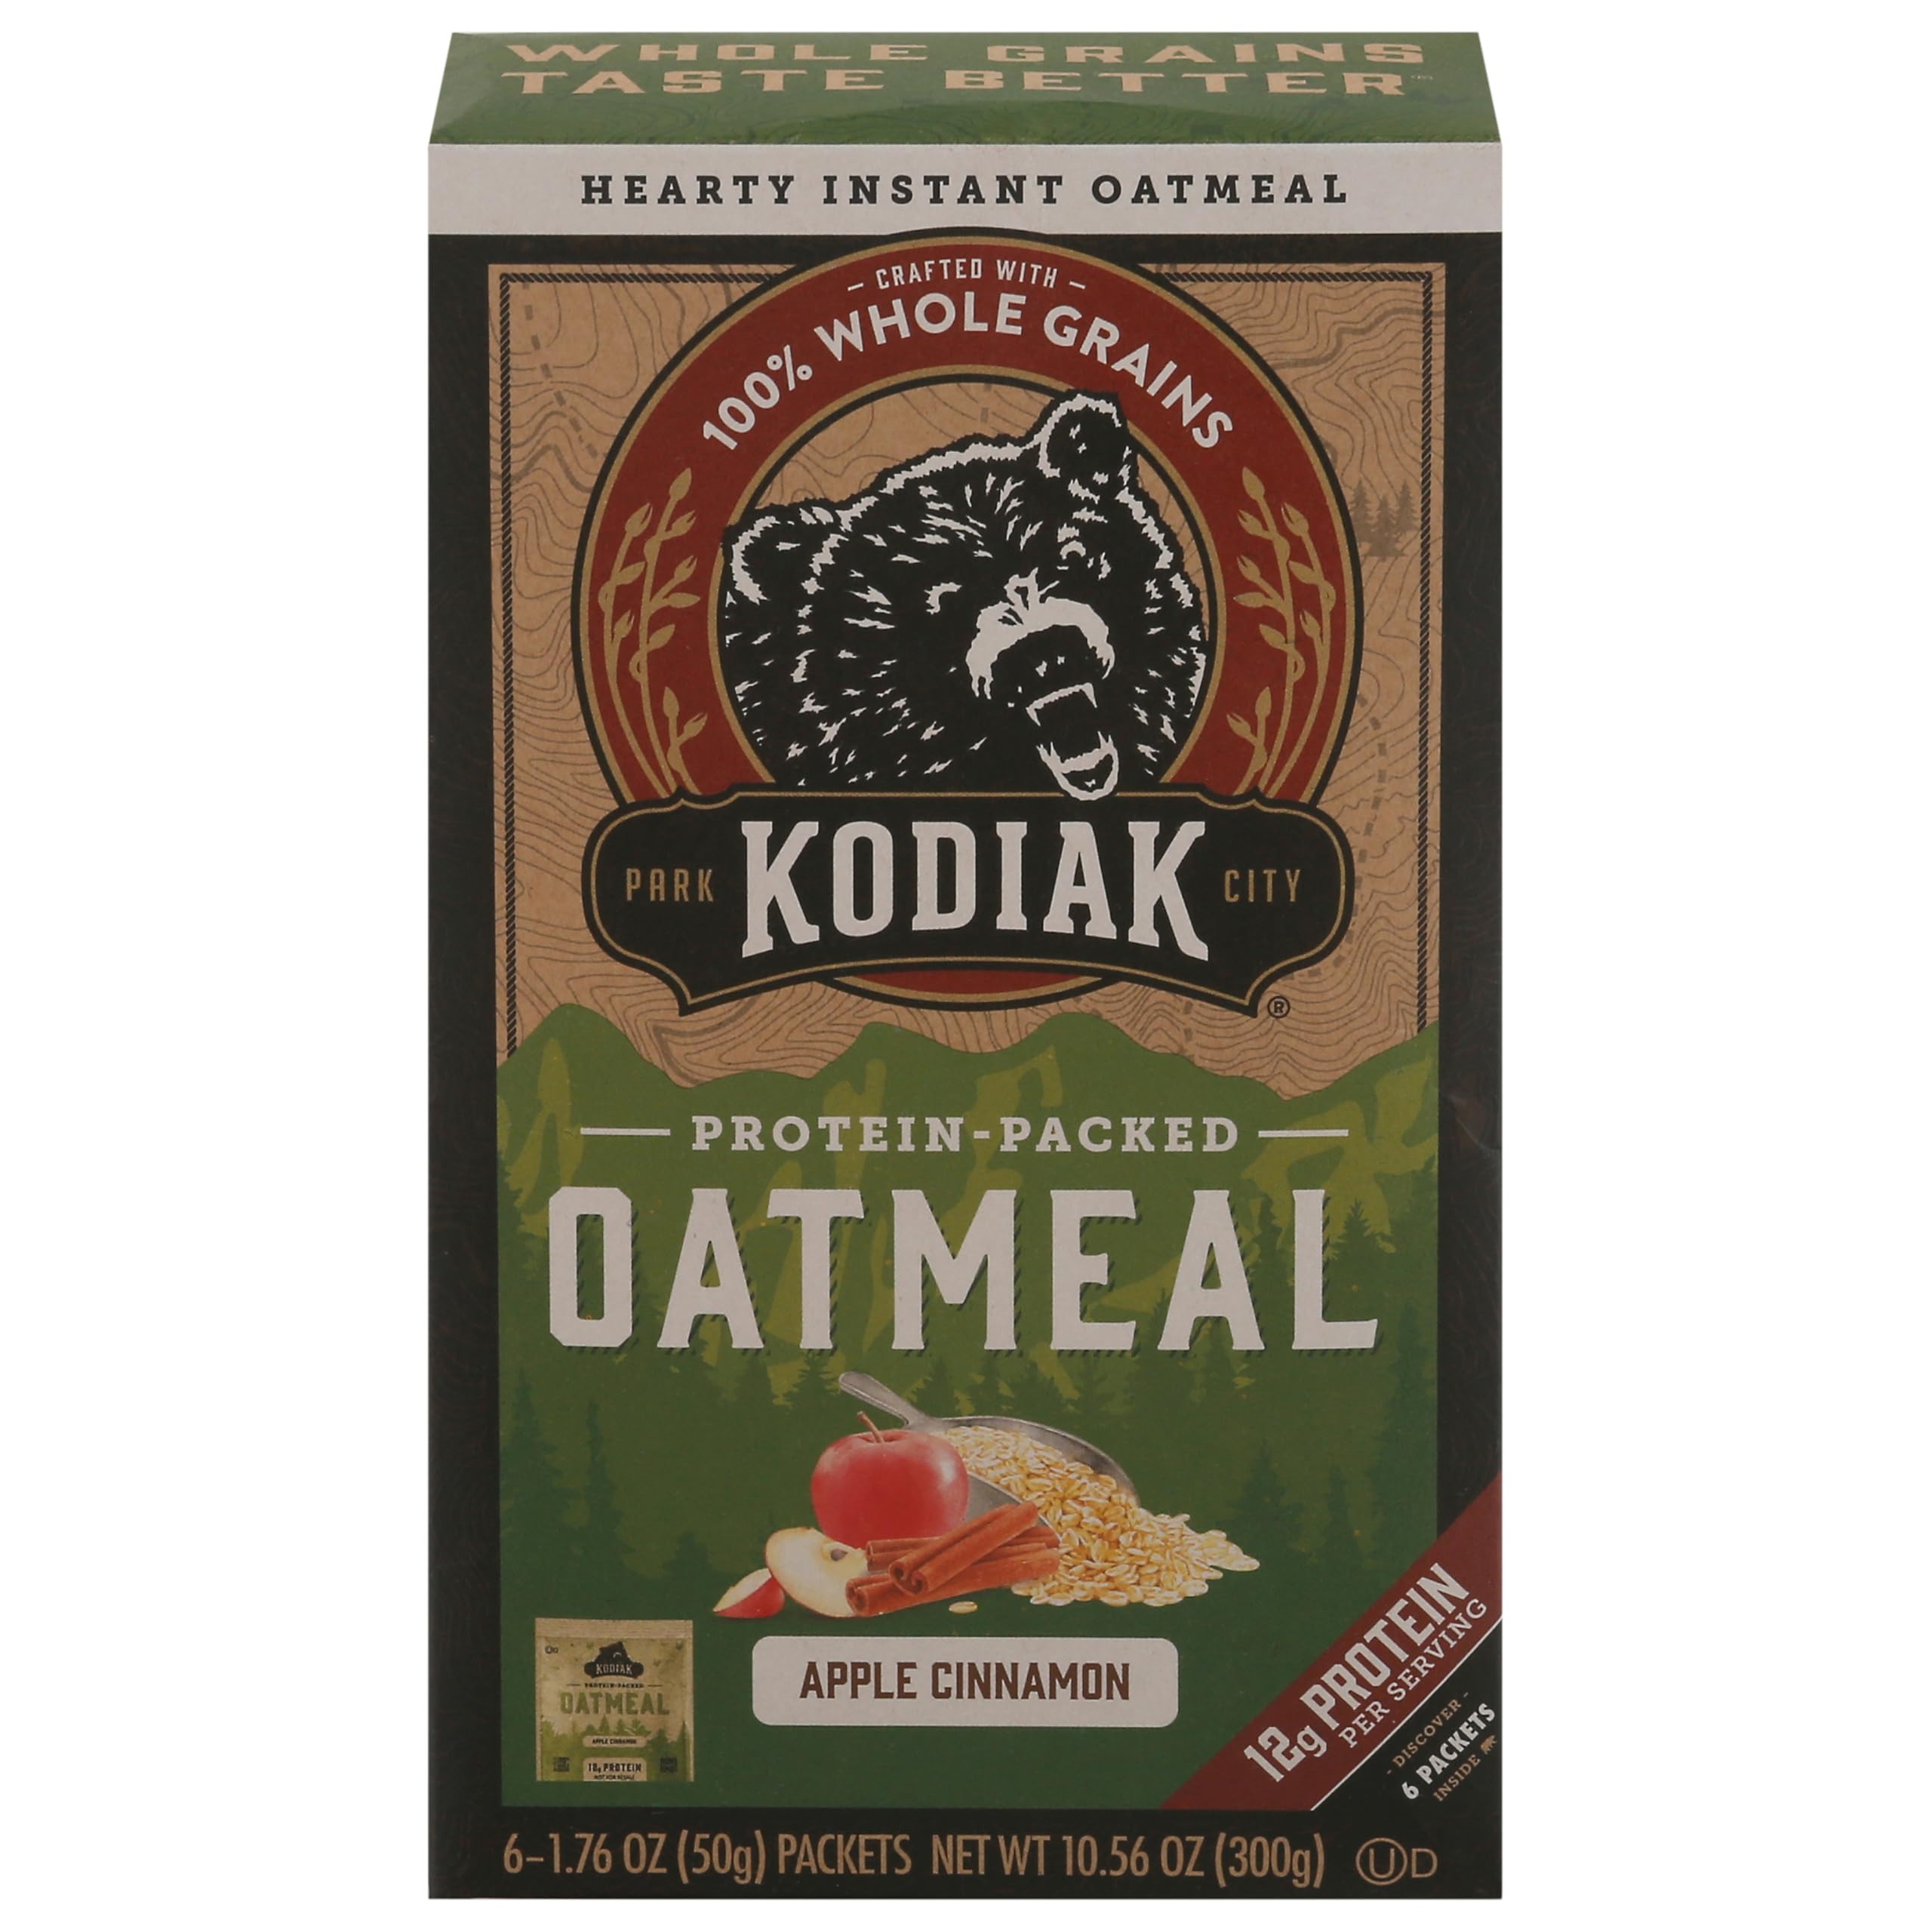
Item Name: Kodiak Instant Oatmeal Packets, Apple Cinnaamon, High Protein, 100% Whole Grains, 1 box with 6 packets (6 packets)
Bullet Point 1: 12 grams of protein help keep you fuller for longer and energized till lunch
Bullet Point 2: Crafted with 100% whole grains make a wholesome breakfast
Bullet Point 3: To cook on stove top, simply add hot water to oatmeal and steep for 2-3 minutes
Bullet Point 4: Contains one box (6 packets) of Kodiak Apple Cinnamon Oatmeal Packets
Value: 10.58
Unit: Ounce

Price: 5.435